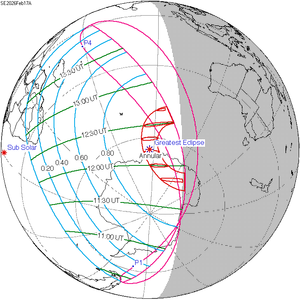
Une éclipse solaire annulaire aura lieu le 17 février 2026, c'est la 19ᵉ éclipse annulaire du XXIᵉ siècle.